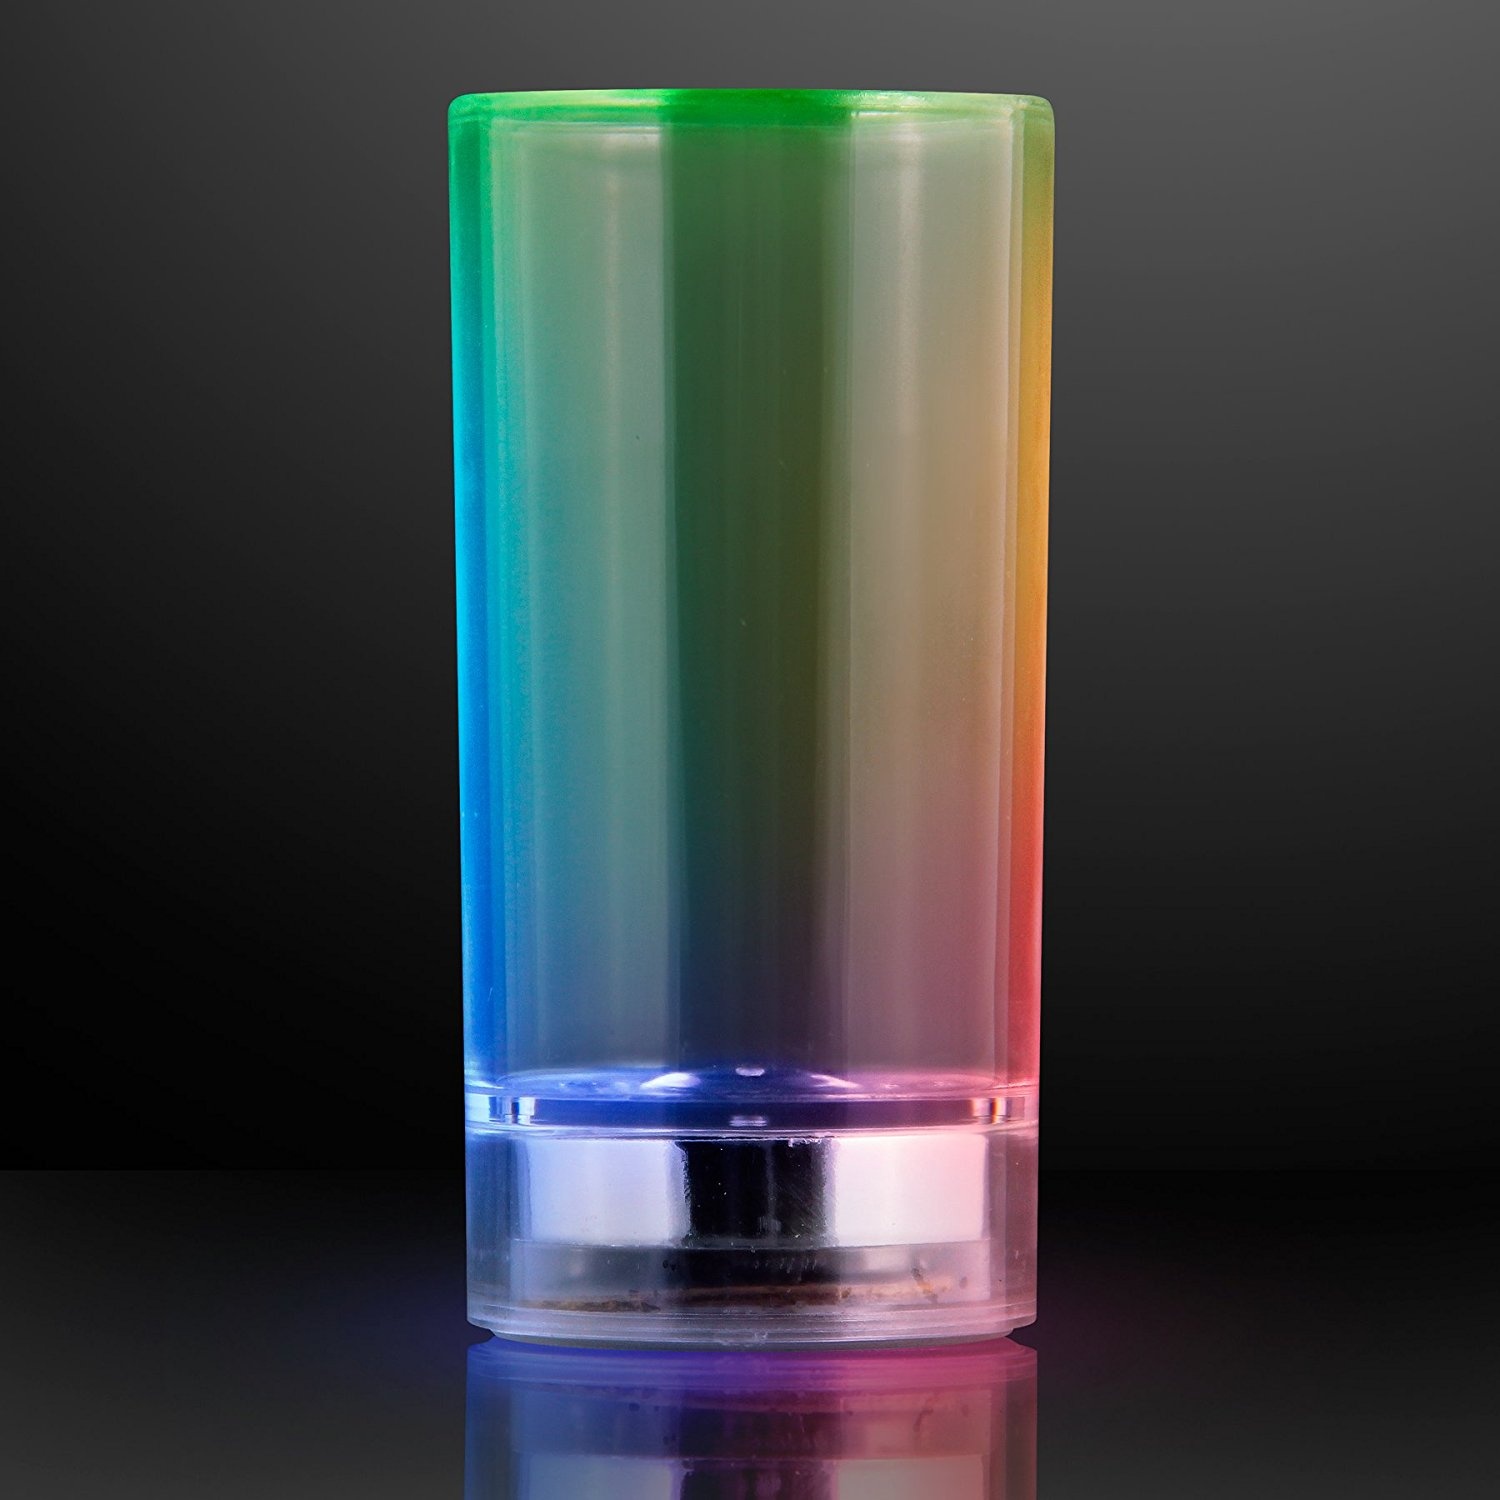
Liquid Activated Shot Shooter Multicolored Flashing Glass for Parties
Brand: Lil Uzi
There isn’t anything better idea than surprising your guests with our Liquid Activated Shot Shooter Multicolored Flashing Glass for Parties. Pour it with your favorite beverage and it will immediately light up in multiple colors! WOW Magic! This amazing liquid activated shot shooter are so much fun, even non-shooter guests want to get in on the action. This makes your drinking more fun than it ever should be! To activate your Liquid Activated Shot Shooter Multicolored Flashing Glass for Parties, simply fill the glass with liquid. There are 2 sensors at the bottom of the glass that will activate. Glasses will turn off once empty and dry. Dimension (H x W): 2.94 x 1.48 Volume: 1.6 ounce Comes with ready to use and non-replaceable yet long lasting batteries.
Category: Arts & Entertainment > Party & Celebration > Party Supplies > Drinking Games